Skippers Canyon

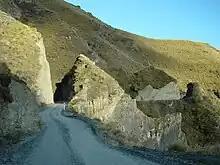
Hells Gate on Skippers Road

At the beginning of the gold rush, no track or road was present in Skippers Canyon. As the gold miners travelled through the canyon with their horses, tracks were formed. They were rough and steep but established ways to Deep Creek, Māori Point and Skippers were in use in 1863. Those tracks however were unsafe and those who tried to take packhorses sometimes lost them and their supplies.